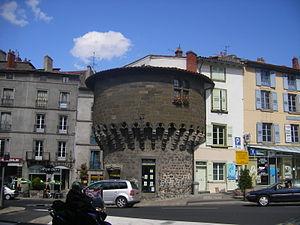
Le Puy-en-Velay est une commune française située dans la région Auvergne-Rhône-Alpes. C'est la préfecture du département de la Haute-Loire et la capitale historique du Velay.